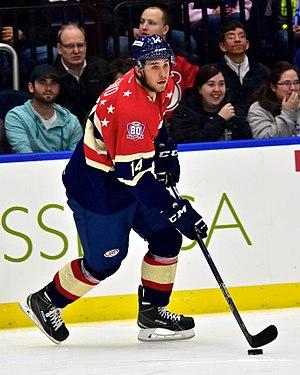
Josh Leivo est un joueur professionnel canadien de hockey sur glace. Il évolue au poste d'ailier gauche.